History of San Diego State University

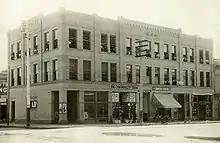
The upper floor of the Hill building, located at 6th and F streets, was the temporary location of the San Diego Normal School in 1898. The school would later expand and change names several times until deciding on the current name, San Diego State University.

The history of San Diego State University (SDSU) began in the late 19th century with the establishment of a normal school in San Diego, California. Founded on March 13, 1897, the school opened on November 1, 1898, with a class of 135 students. By 1921, the school had become San Diego State Teachers College, allowing it to grant certificates and degrees. Due to the increased student enrollment, the college was relocated to its current location at the east side of Mission Valley, with classes beginning in February 1931. The government works programs during the Great Depression assisted in construction of numerous buildings on the new campus.